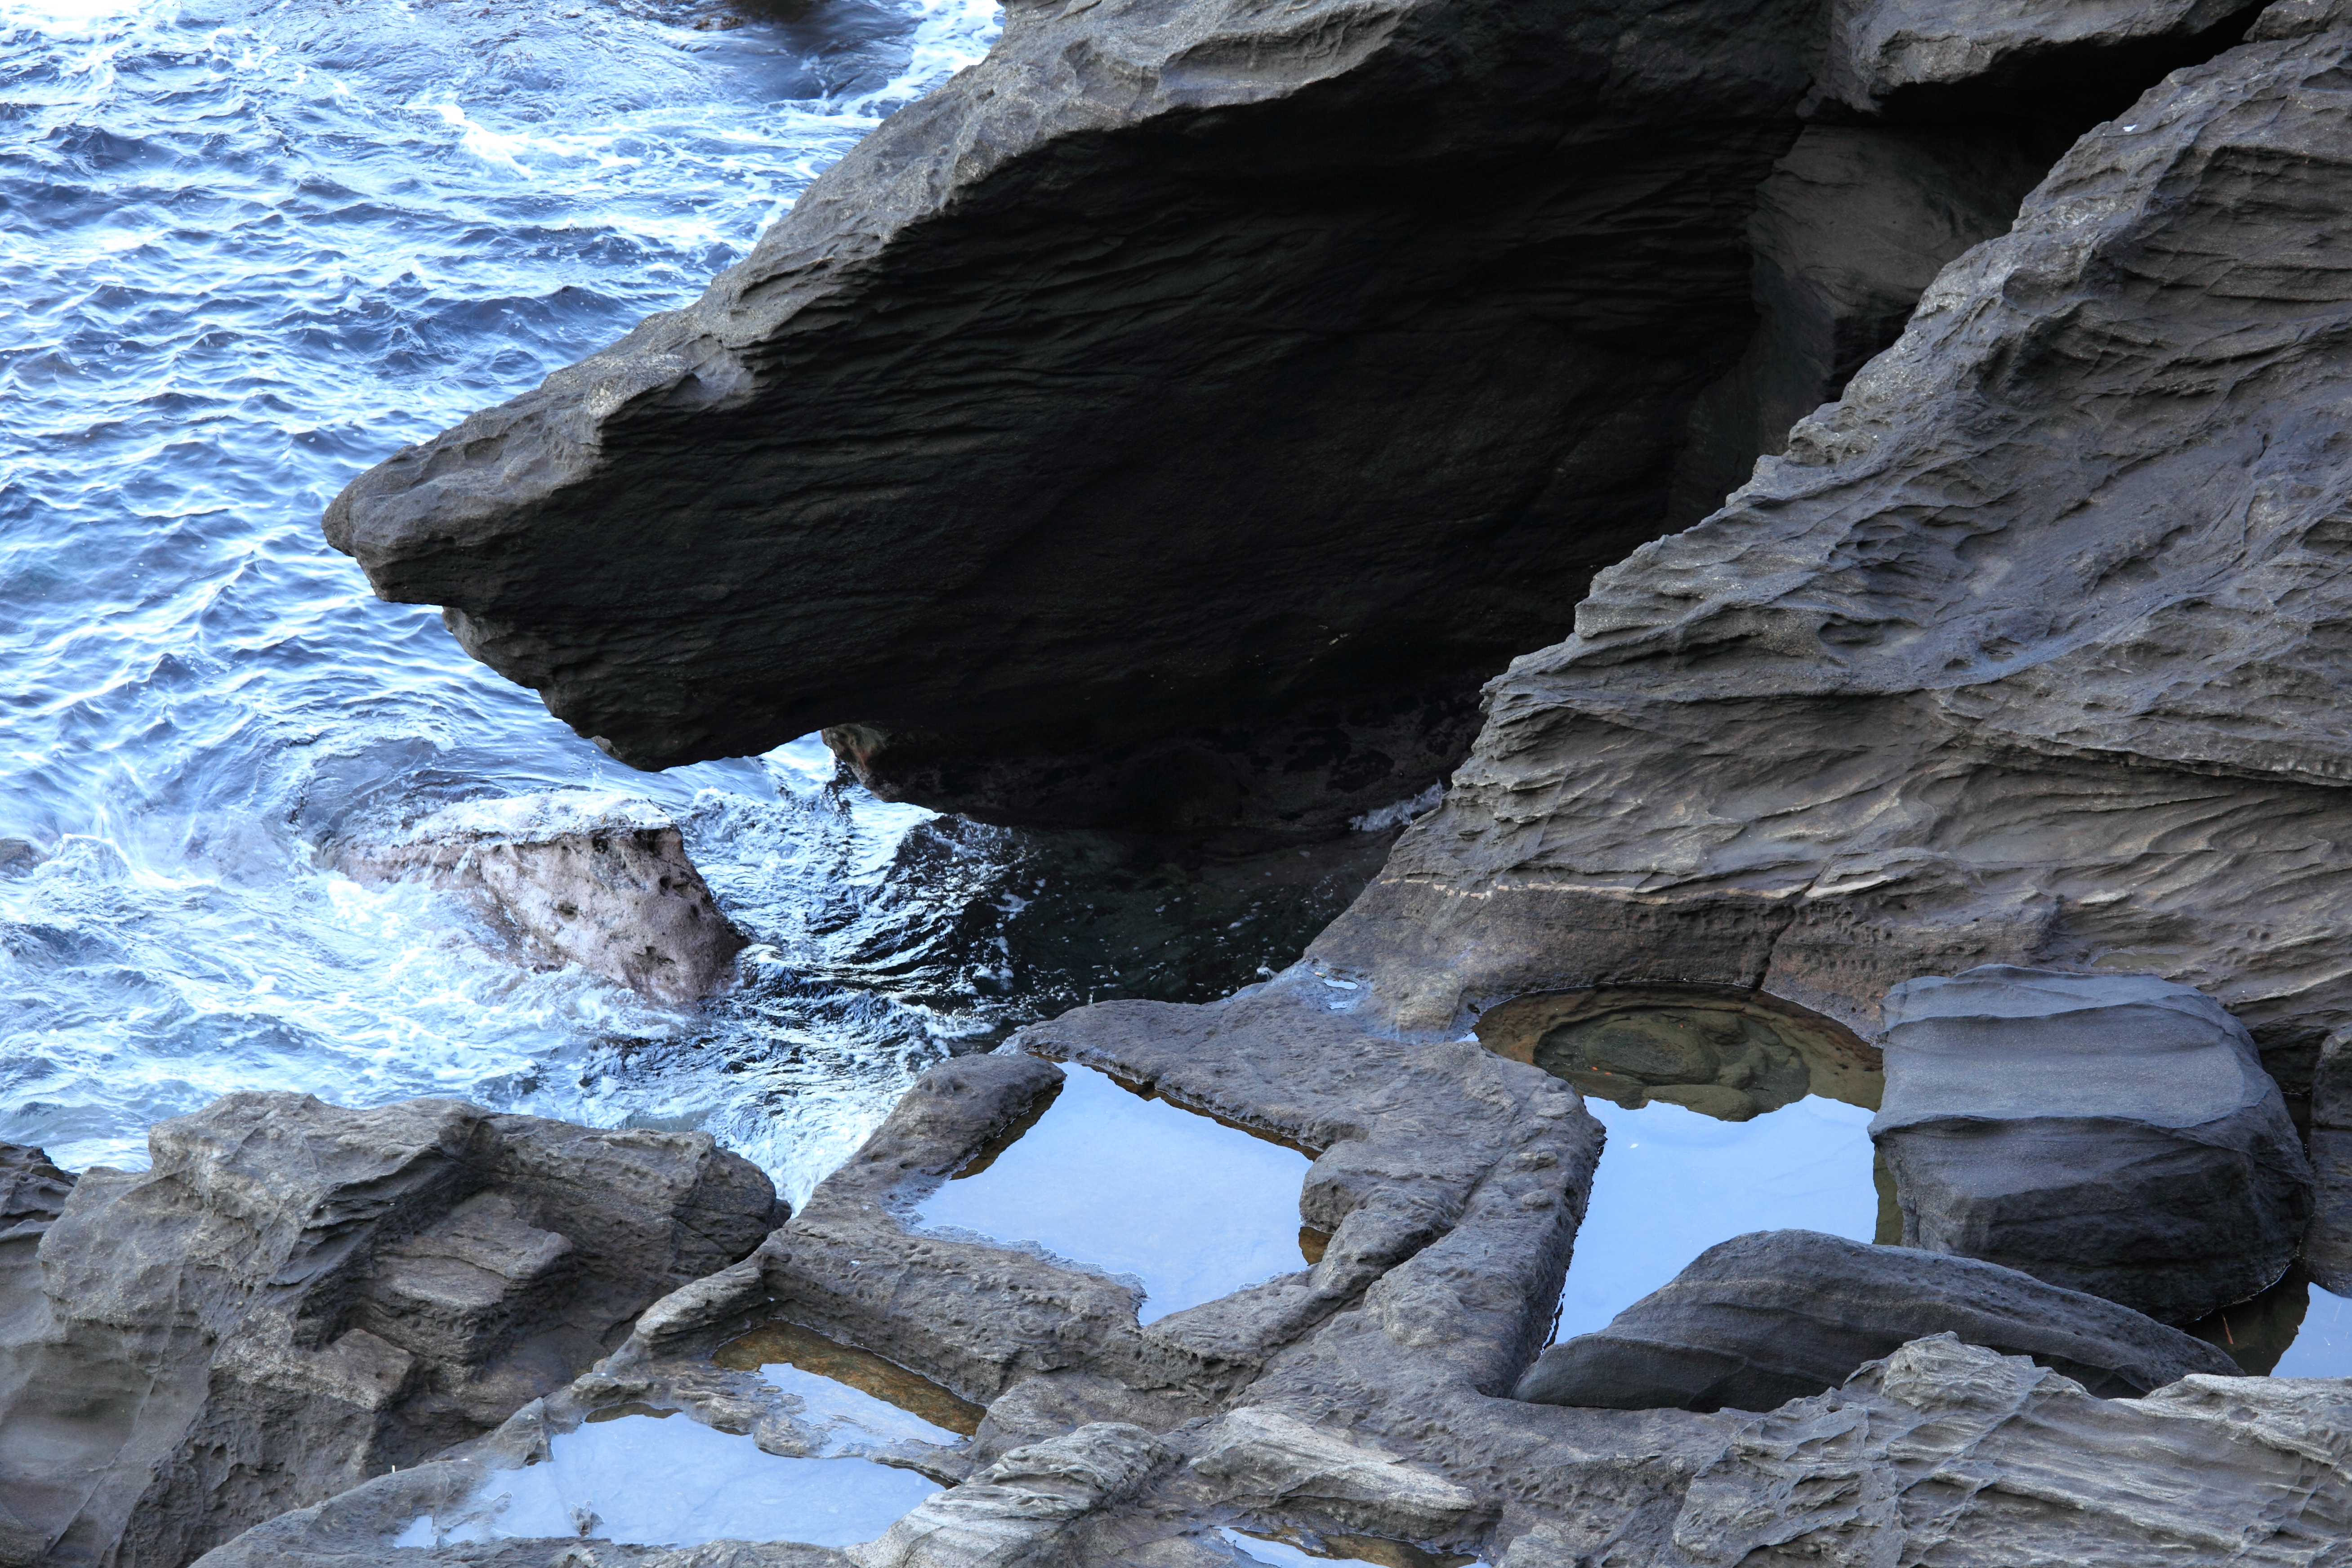
sea, coast, water, nature, rock, ocean, mountain, wave, mountain range, formation, cliff, ice, high, point, terrain, material, geology, 5d, hires, markii, hi, res, resolution, cape, bej, natural arch